Muted group theory

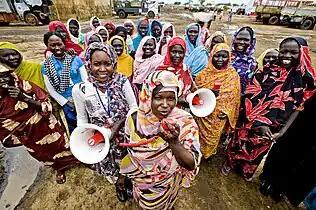
Application in race - "the right to be heard"

LGBT groups are considered marginalized and muted in our society. The dominant groups who "hold privileged positions within society" have developed social norms that marginalize LGBT groups. Although LGBT individuals do not necessarily share the same identity, they share similar experiences of being marginalized by the dominant groups.